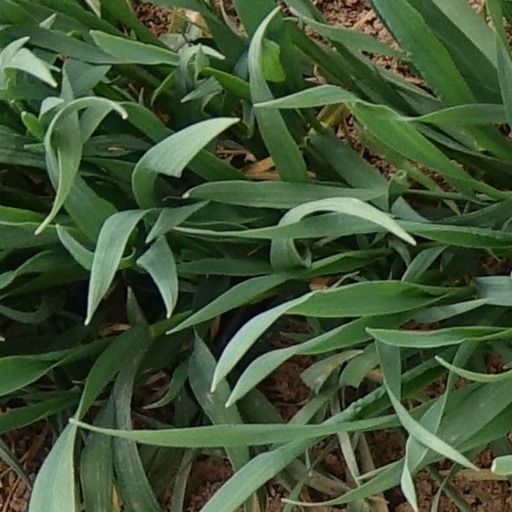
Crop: wheat